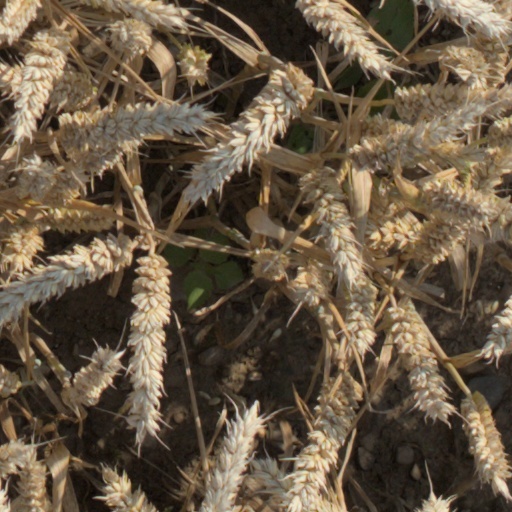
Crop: wheat